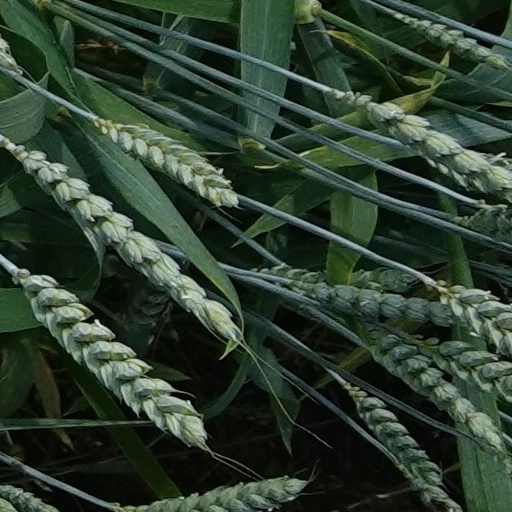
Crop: wheat